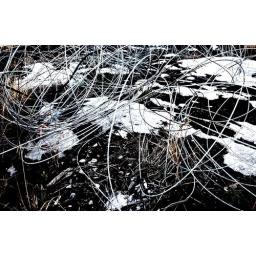
Abstract created by fence wire with black rock and snow background. Taken along Woodbine road, Kingston Ontario.